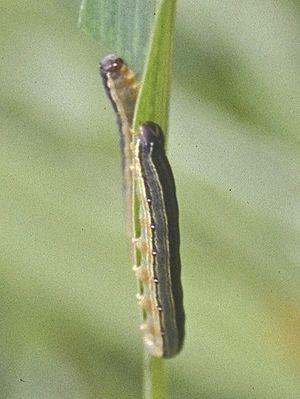
Spodoptera exempta, communément appelée Chenille légionnaire d'Afrique ou Chenille défoliante, est une espèce d'insectes lépidoptères de la famille des Noctuidae. Cette espèce s'attaque principalement aux cultures de maïs, capable de détruire des champs entiers en quelques semaines.